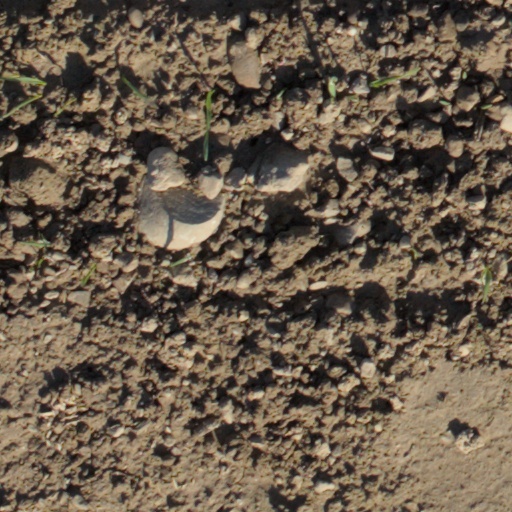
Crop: wheat